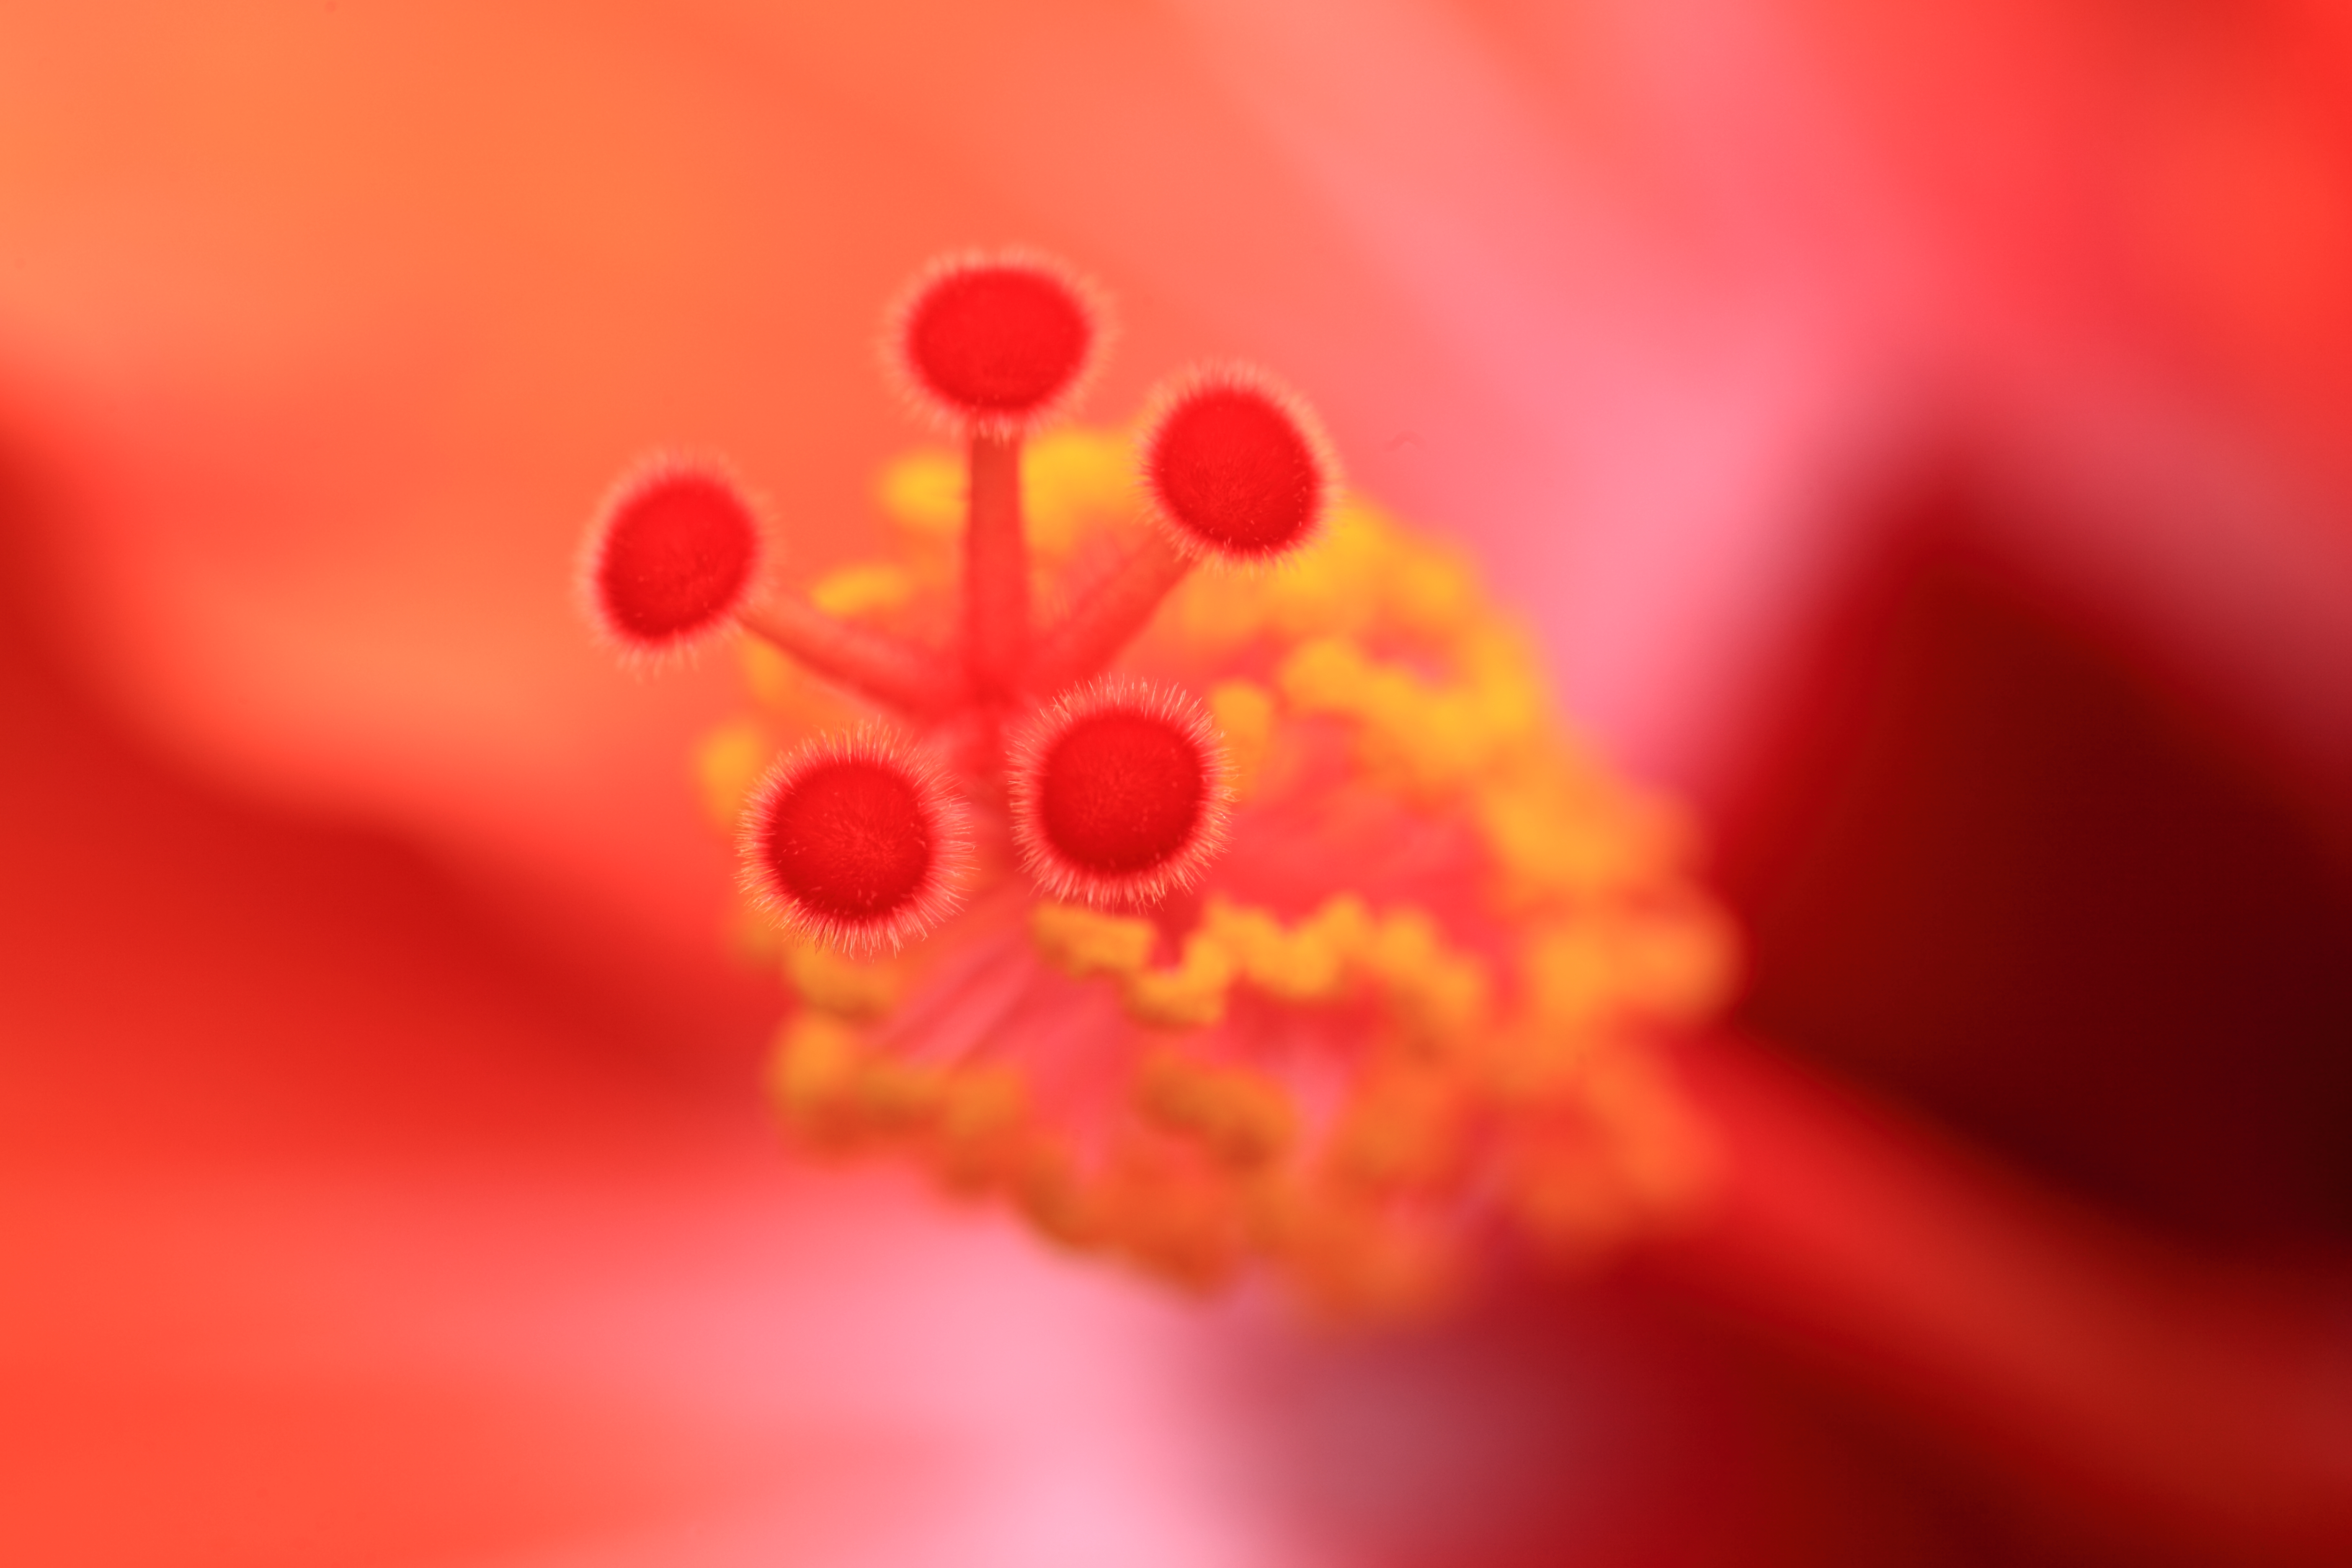
blossom, plant, photography, leaf, flower, petal, pollen, high, red, tropical, color, yellow, garden, pink, flora, circle, close up, 5d, hires, hibiscus, markii, hi, res, resolution, gunma, annaka, usuigawa, macro photography, flowering plant, computer wallpaper, land plant